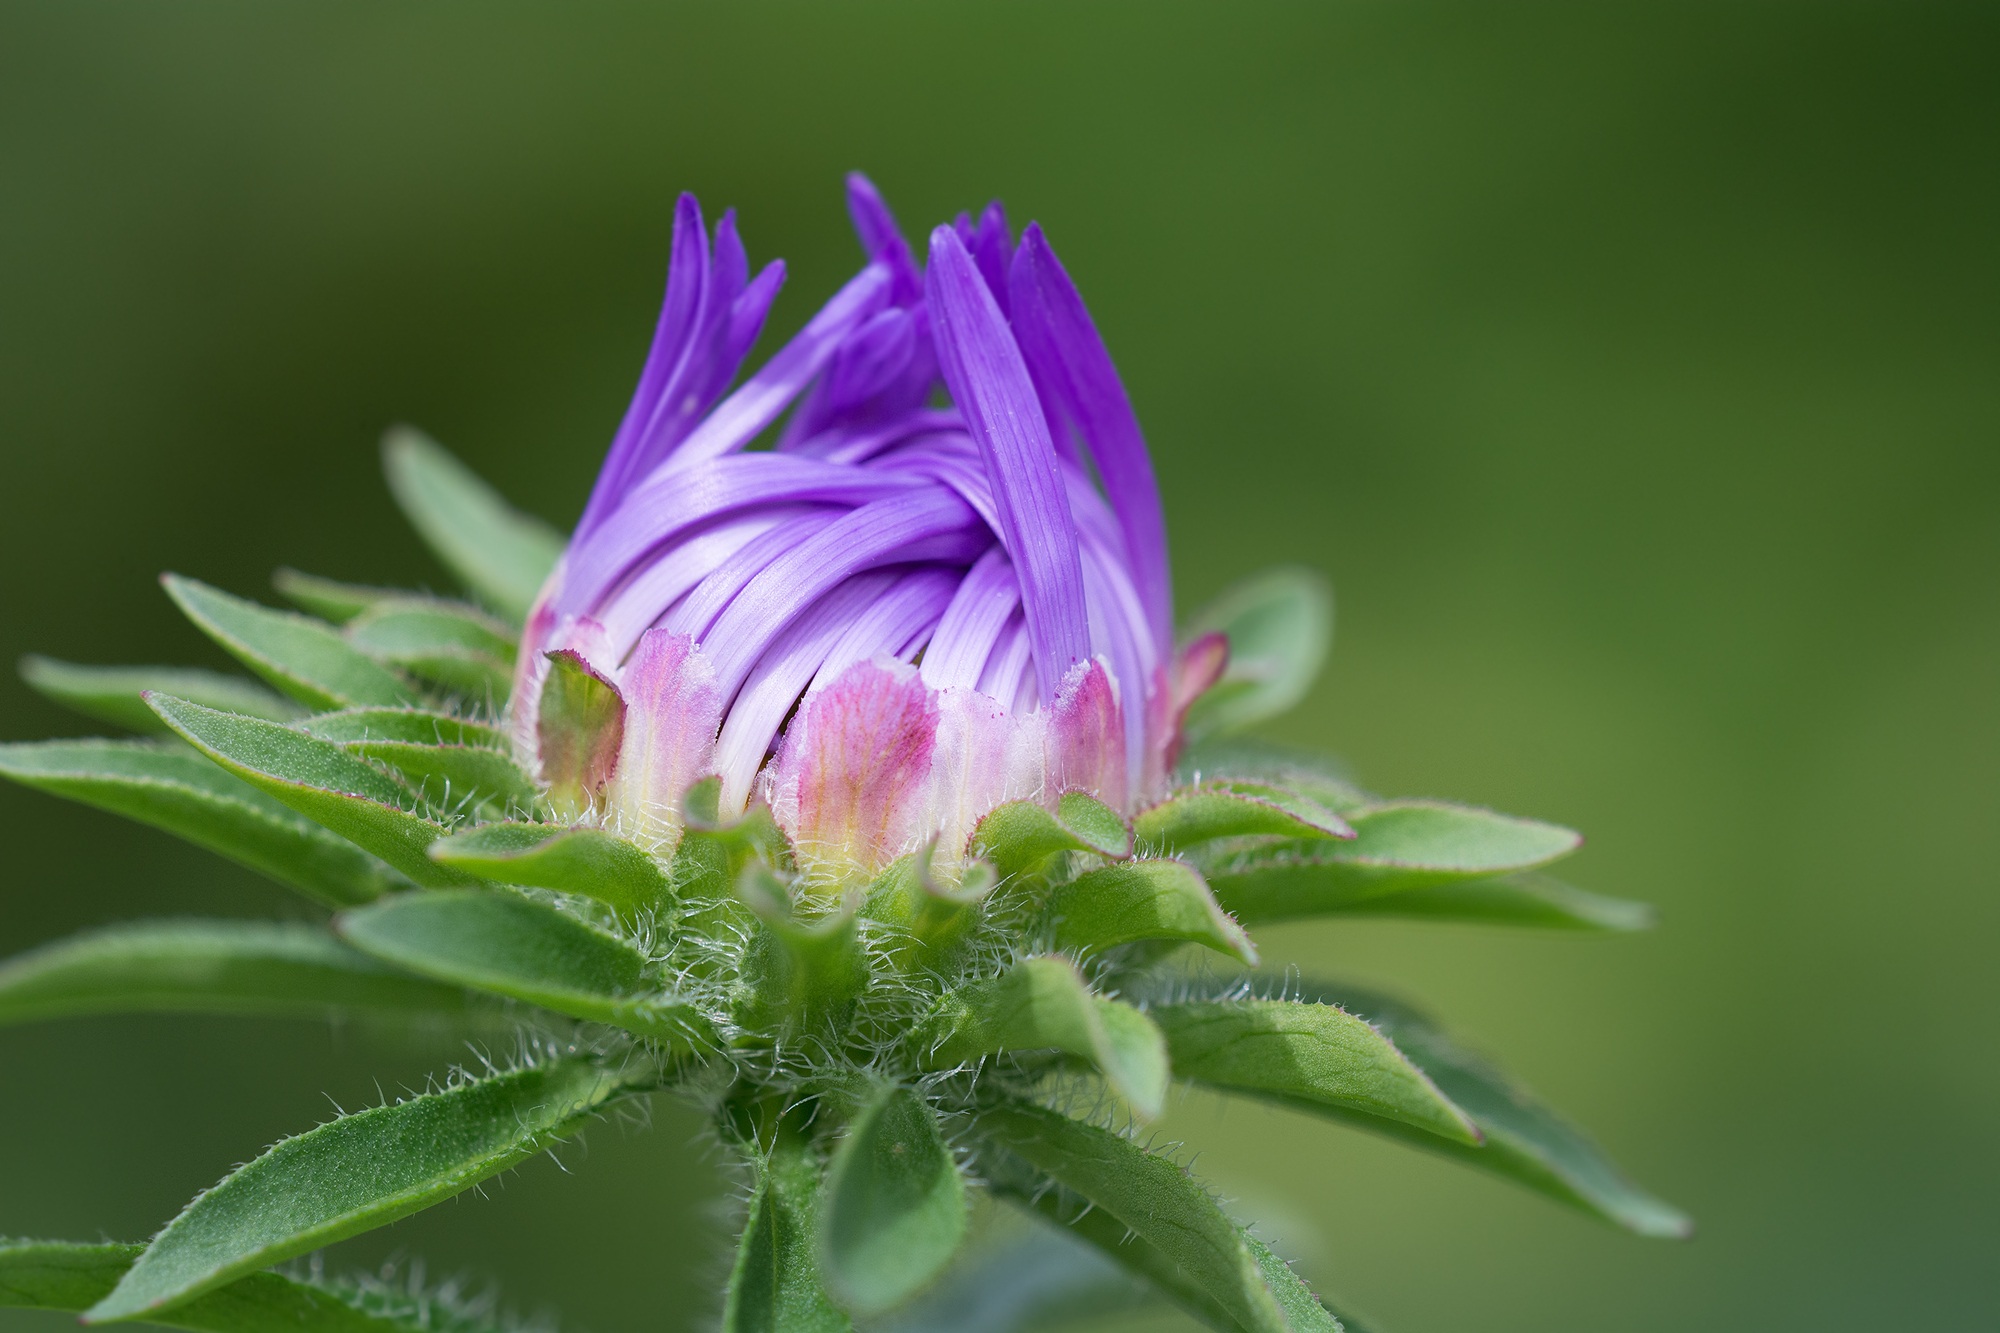
nature, blossom, plant, flower, petal, bloom, summer, garden, close, flora, wildflower, close up, violet, thistle, bud, macro photography, violet flower, in the garden, flowering plant, daisy family, blossom closed, plant stem, land plant